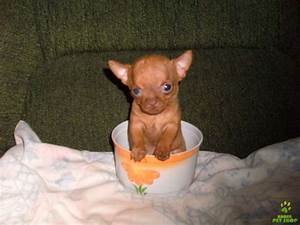
Label: dog